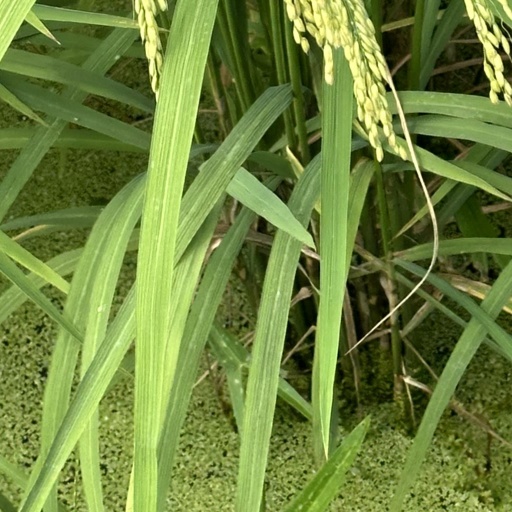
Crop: rice